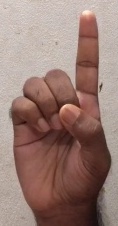
ASL sign: D